41st Infantry Division (Poland)

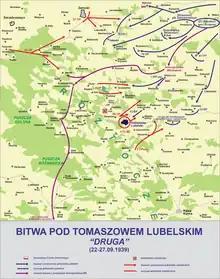
Battle of Tomaszów Lubelski (II)

The 41st (Reserve) Infantry Division was a tactical unit of the Polish Army during the early stages of World War II.